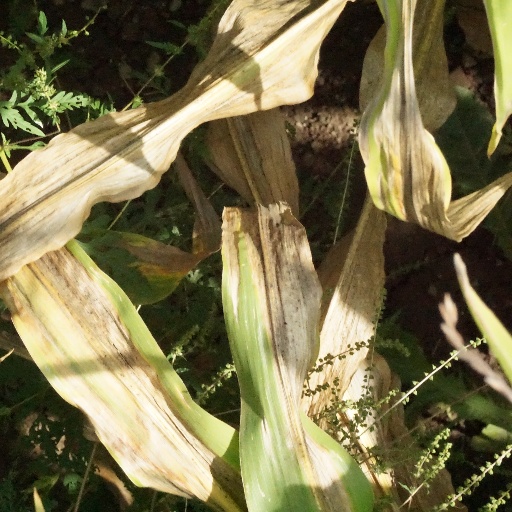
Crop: maize; corn